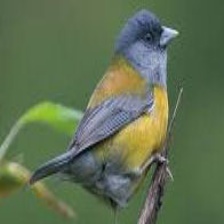
Species: PATAGONIAN SIERRA FINCH
Scientific name: PHRYGILUS PATAGONICUS
ImageNet parent category: house_finch